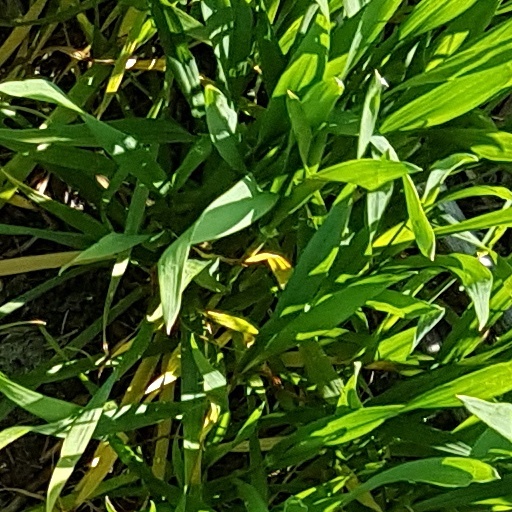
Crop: wheat